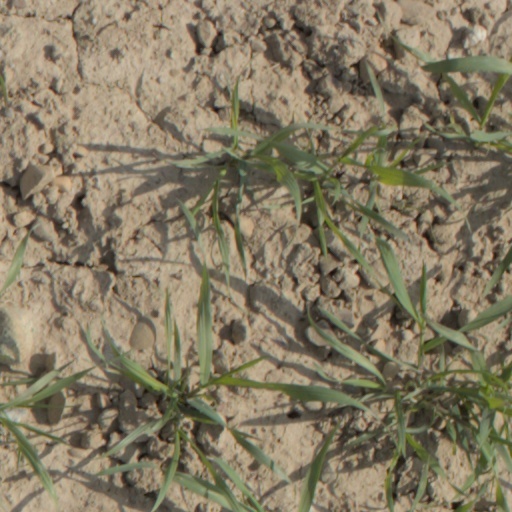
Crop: wheat